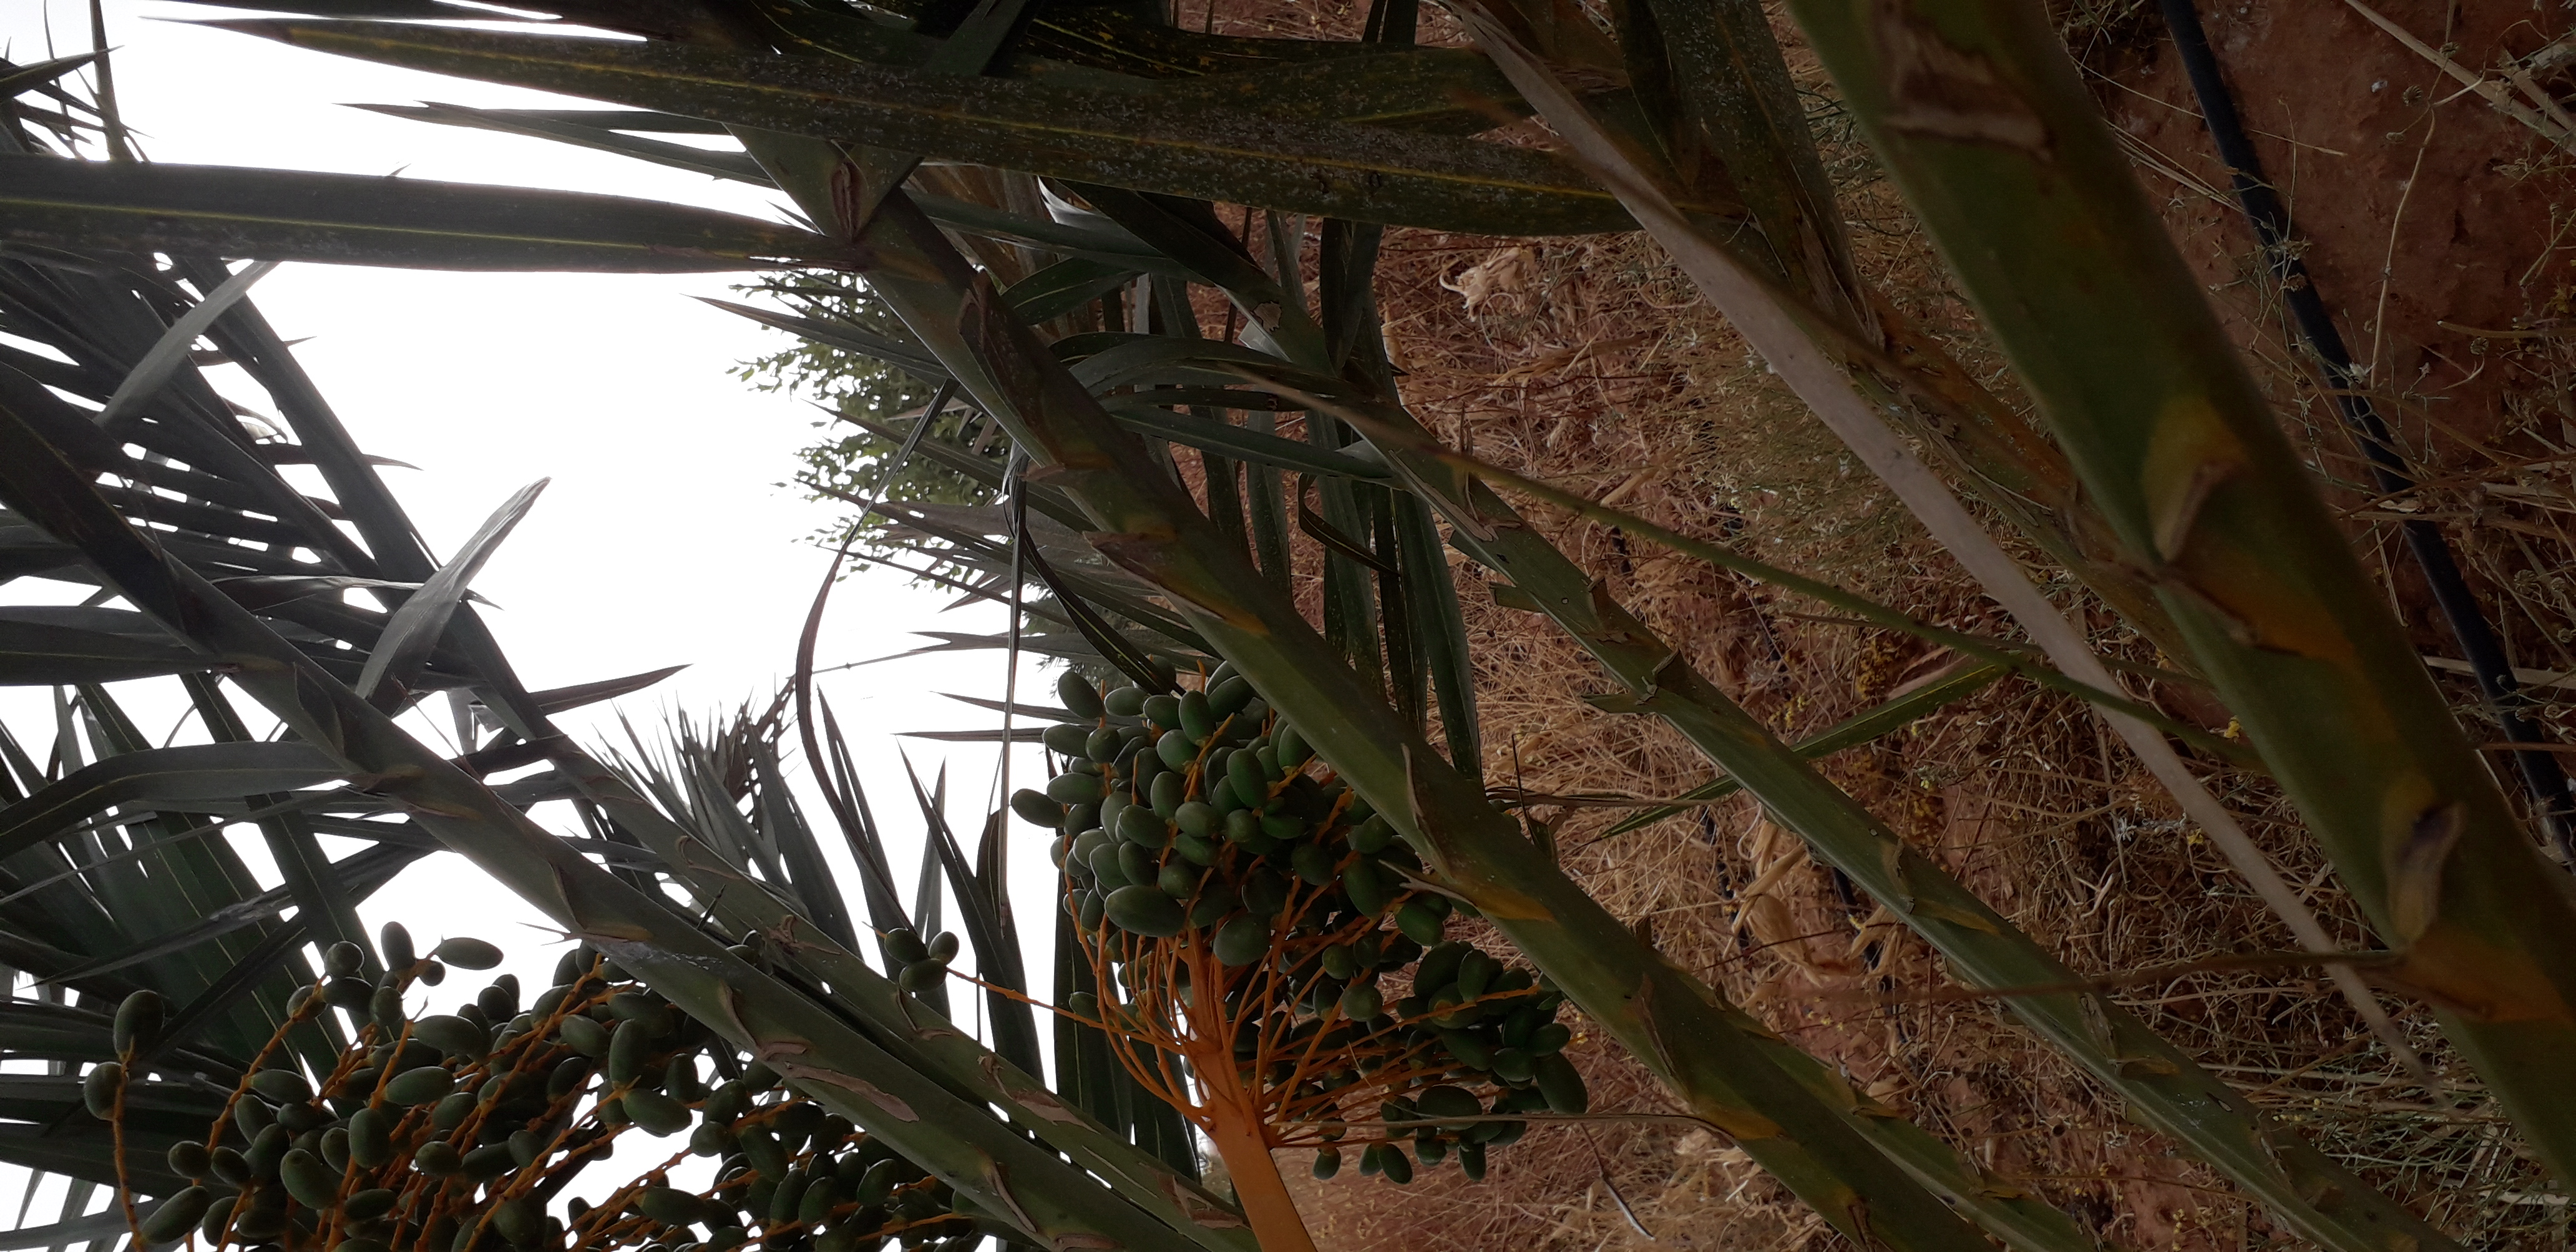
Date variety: kholt